Sant'Andrea al Quirinale

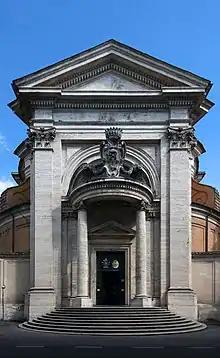
Façade of Sant'Andrea al Quirinale, bearing the arms of Cardinal Camillo Francesco Maria Pamphili.

The Church of Saint Andrew on the Quirinal is a Roman Catholic titular church in Rome, Italy, built for the Jesuit seminary on the Quirinal Hill.